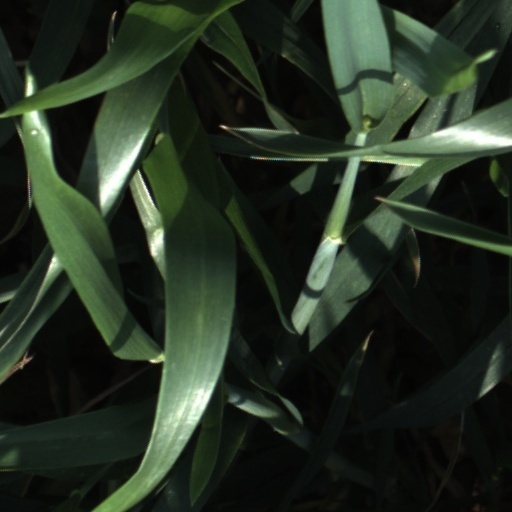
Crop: wheat